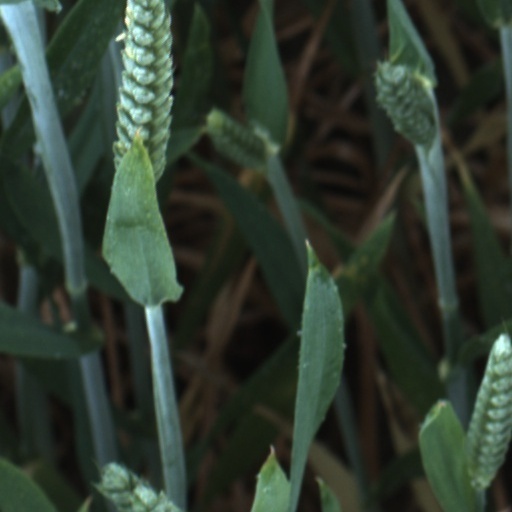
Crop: wheat